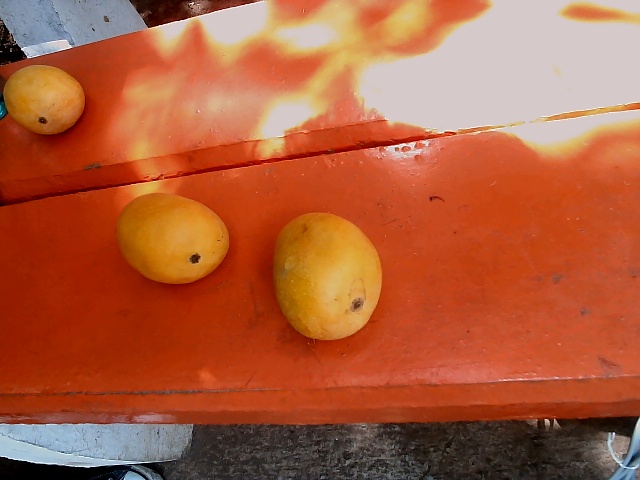
Label: Ripe_Mango